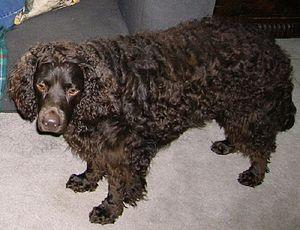
Le chien d’eau américain est une race de chien d’origine américaine, appelé aussi American Water Spaniel ou épagneul d'eau américain.